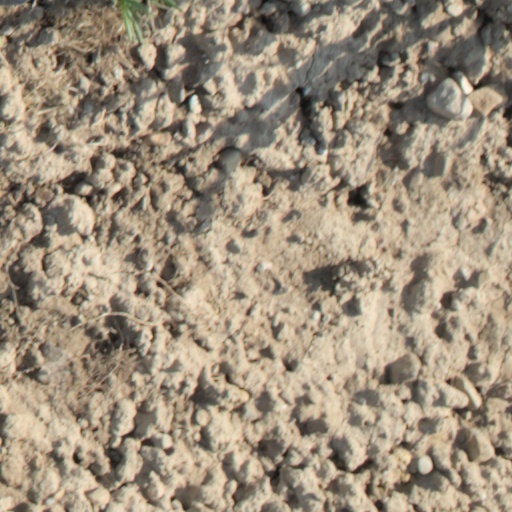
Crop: wheat